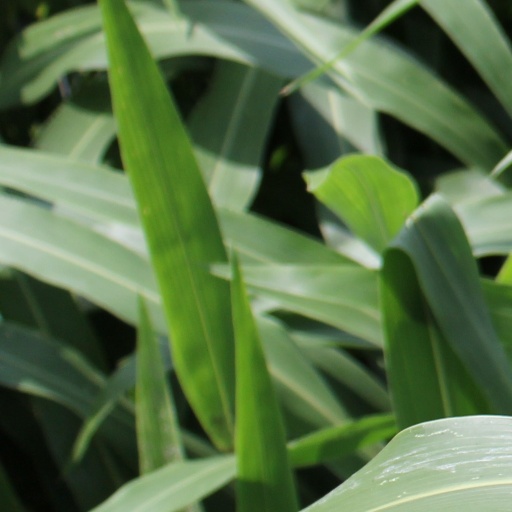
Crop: sorghum